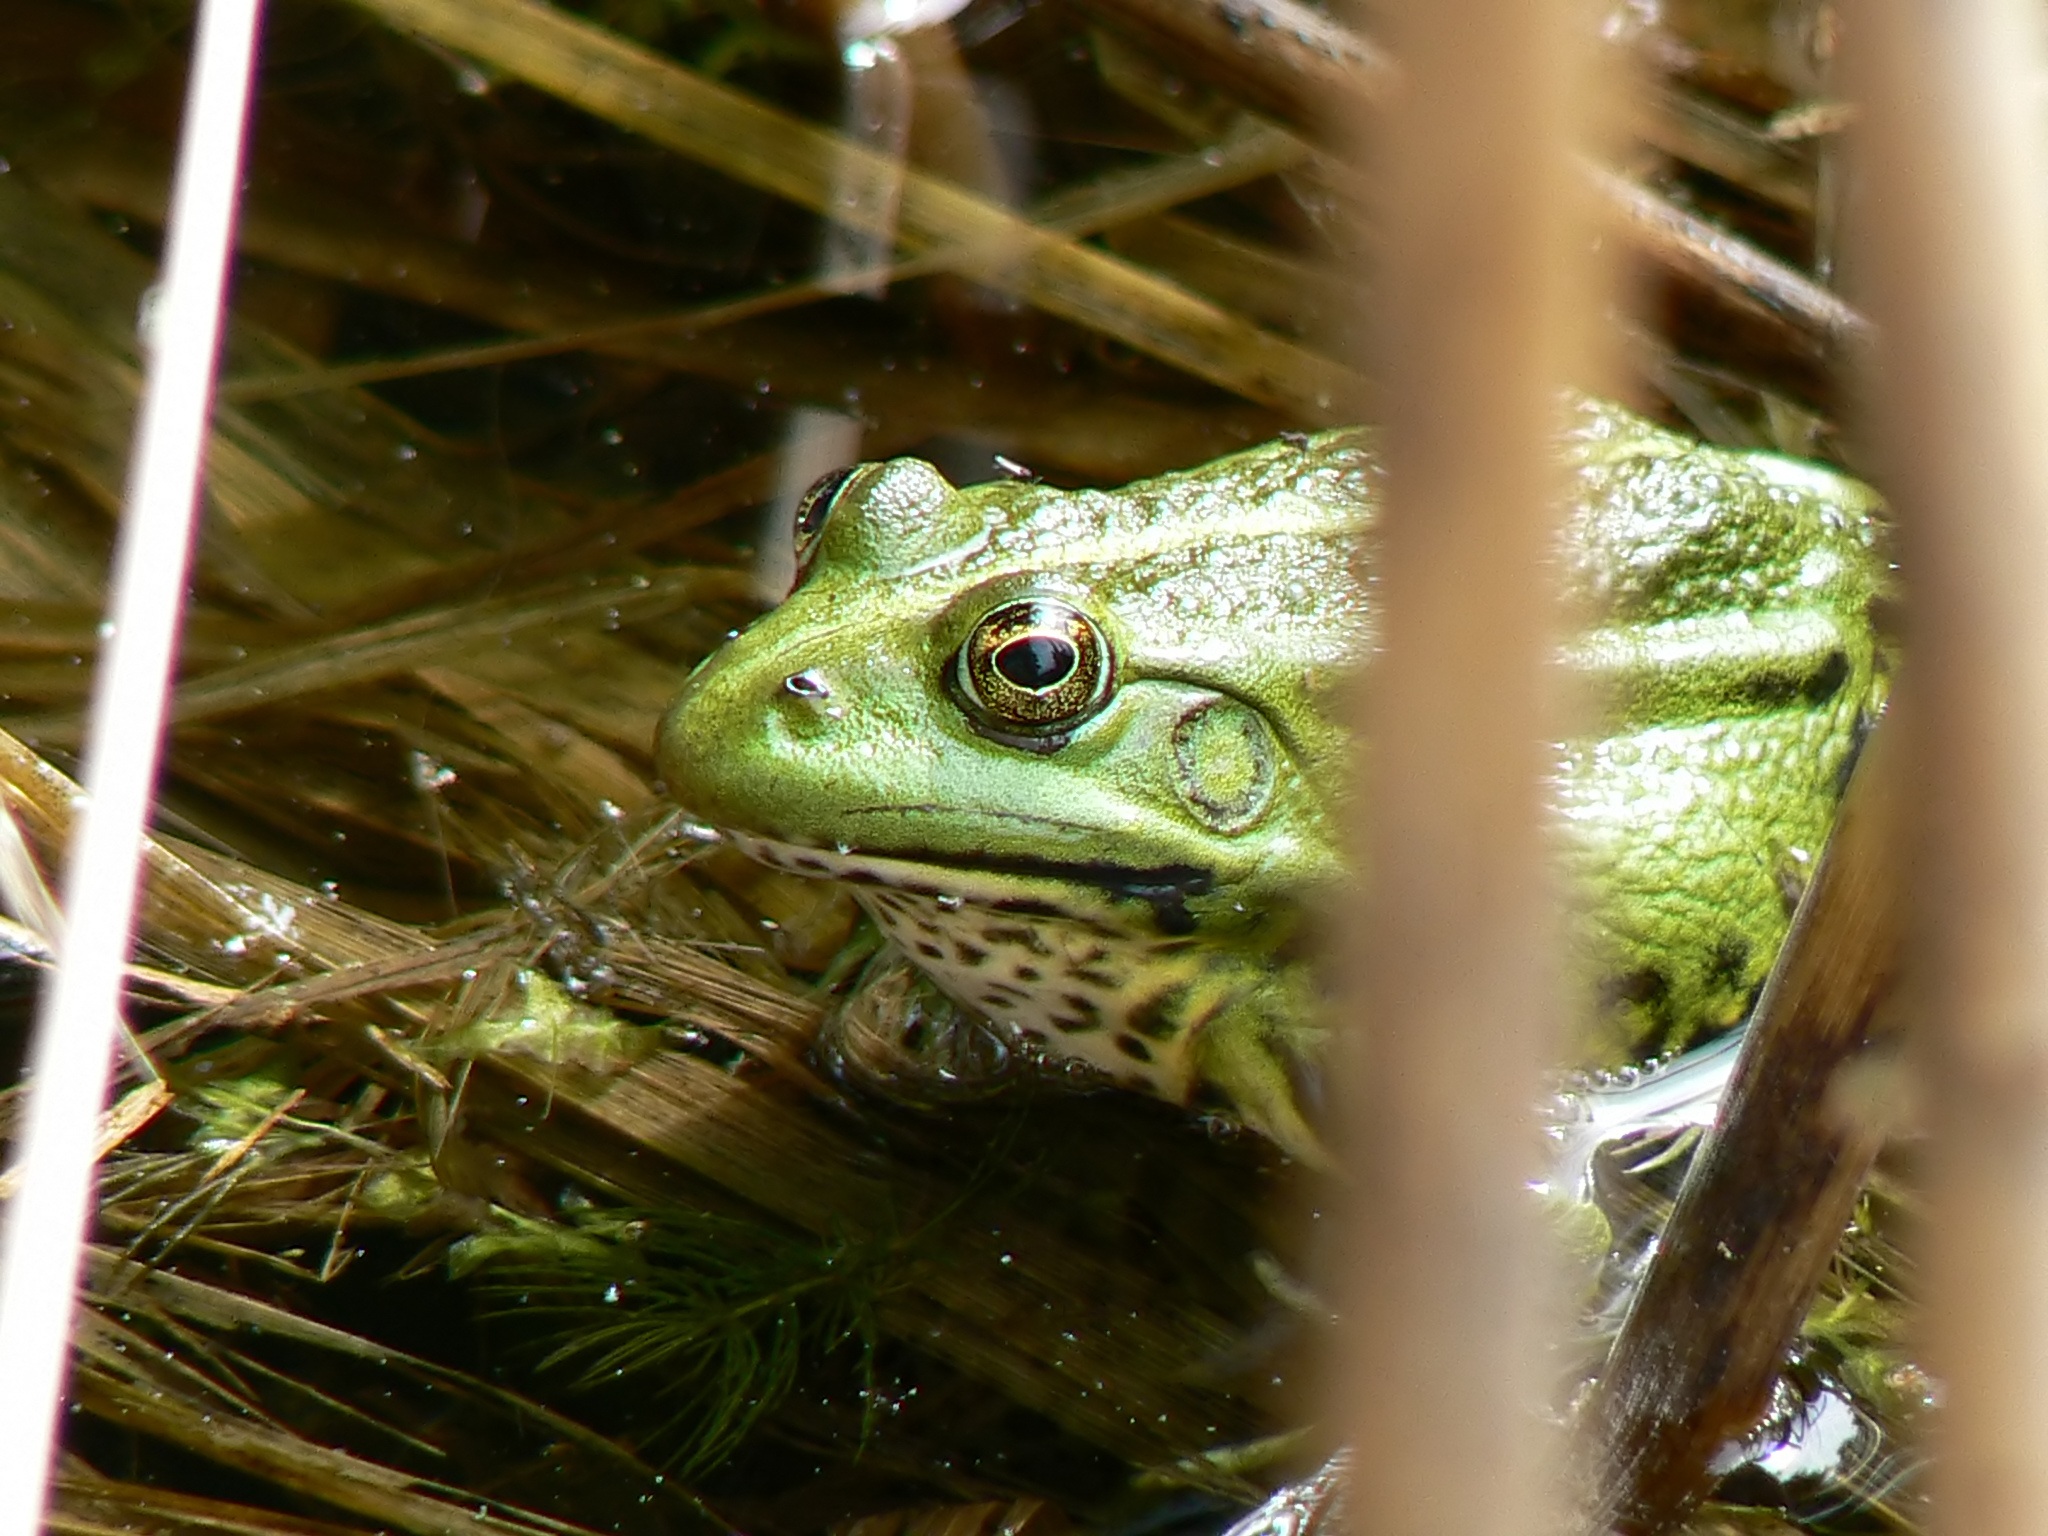
water, lake, wildlife, green, biology, frog, amphibian, fauna, tree frog, close up, vertebrate, macro photography, the frog, bullfrog, ranidae, lutry